Li L8

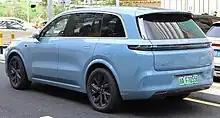
Rear quarter view

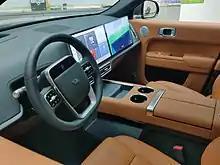
Dashboard

It is an SUV, available with six seats in three rows. The interior has several screens sharing the same HUD and mini LED touchscreen in the steering wheel found in the Li Auto L9, an additional dual 3K 15.7-inch central touchscreen panel. The infotainment system runs on Android Automotive, powered by dual Qualcomm Snapdragon 8155 processors with 24GB of RAM and 256GB of internal storage for the L8 Max, and a single 8155 CPU processor with 12GB of RAM and 128GB of internal storage for the L8 Pro.